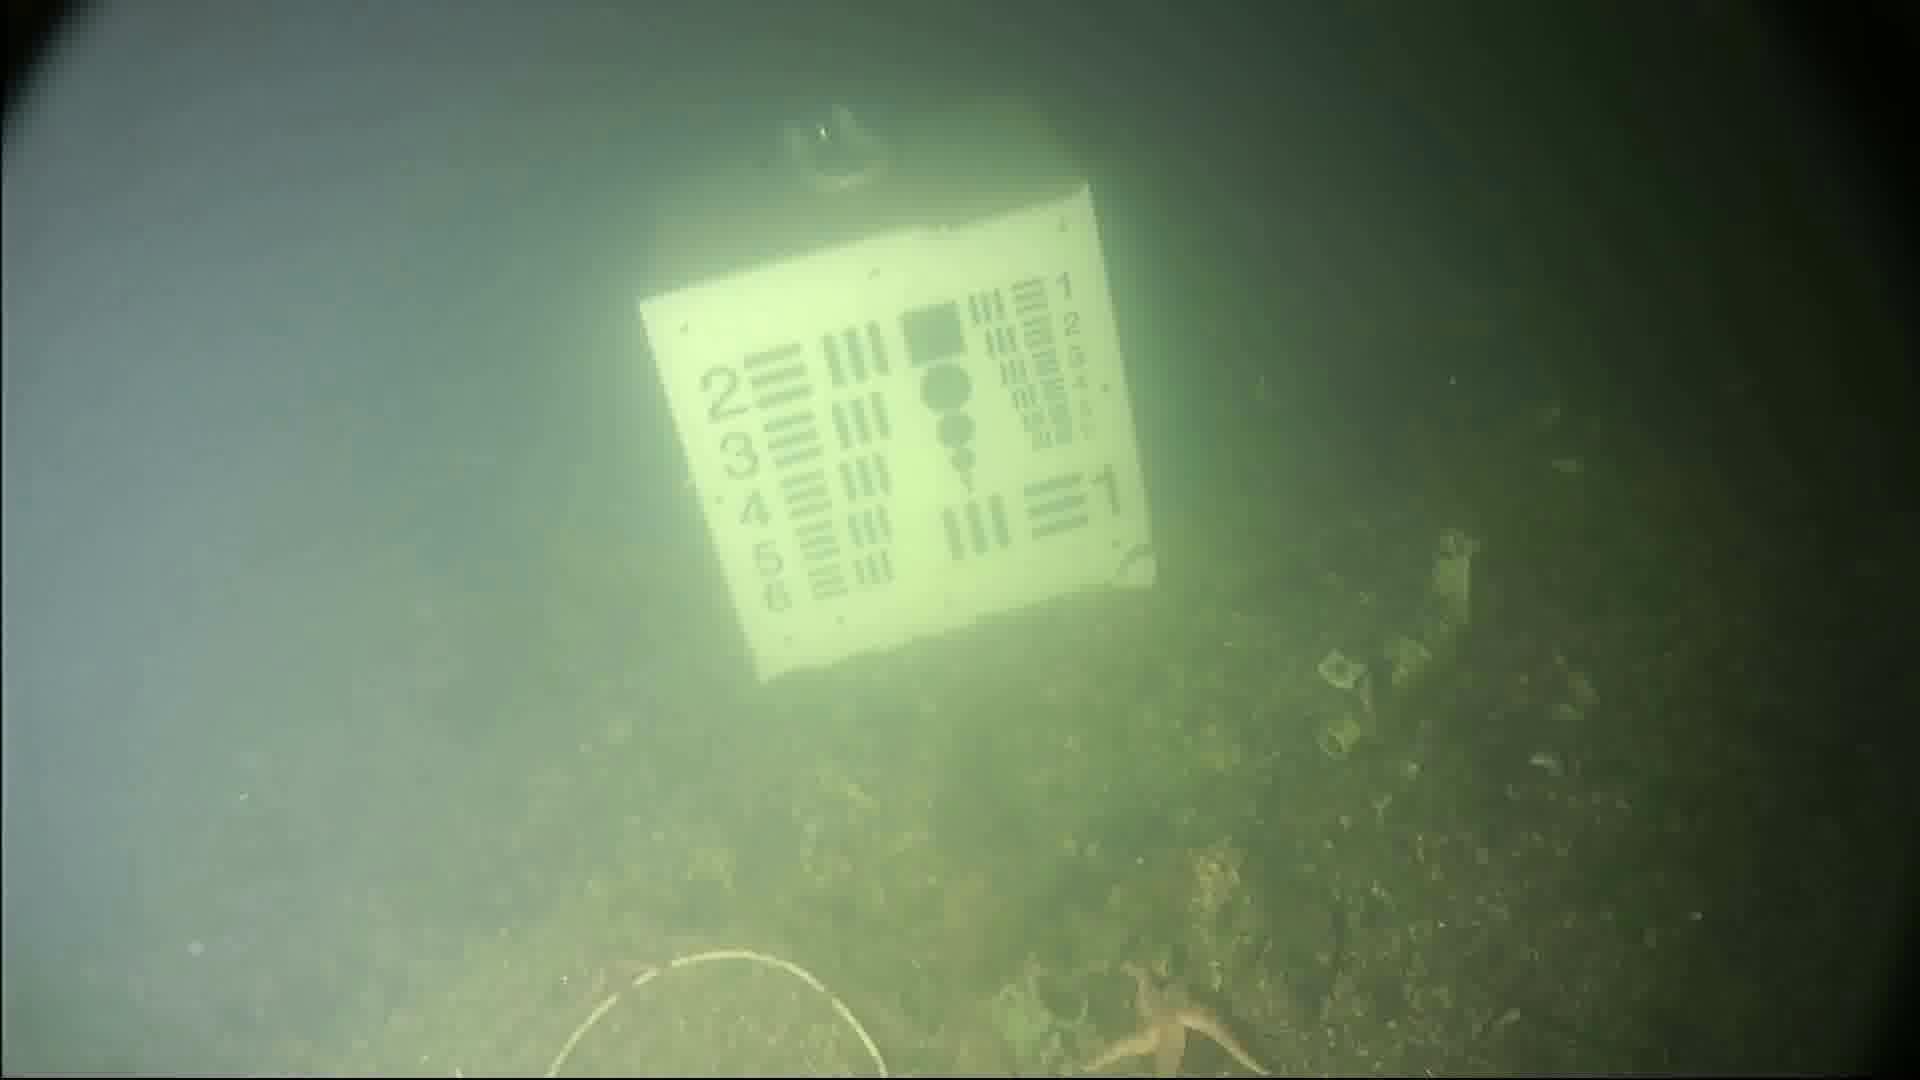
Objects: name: starfish
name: crab